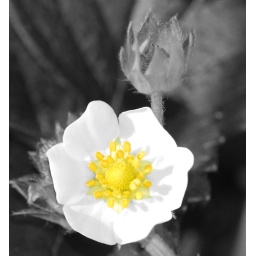
My first black and white over color.